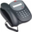
Label: telephone